Fintona

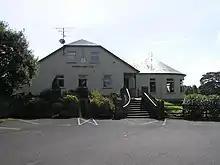
Fintona Golf Club

Fintona Golf Club was founded in 1904 by C.W.L. Brown-Lecky and is located on part of the Ecclesville Demense. It is a nine-hole course which have twin tees allowing players a different challenge on their second time round. Ronan Rafferty rated it the best nine-hole course in Northern Ireland in a feature on the TV programme 'Ronan Rafferty's Great Golf Journeys'. The course includes a club house and a bar with a function room and catering facilities. In September 2021 the club won the All-Ireland AIG Women's Challenge Cup at Shandon Park in Belfast after defeating Gort in the Final.